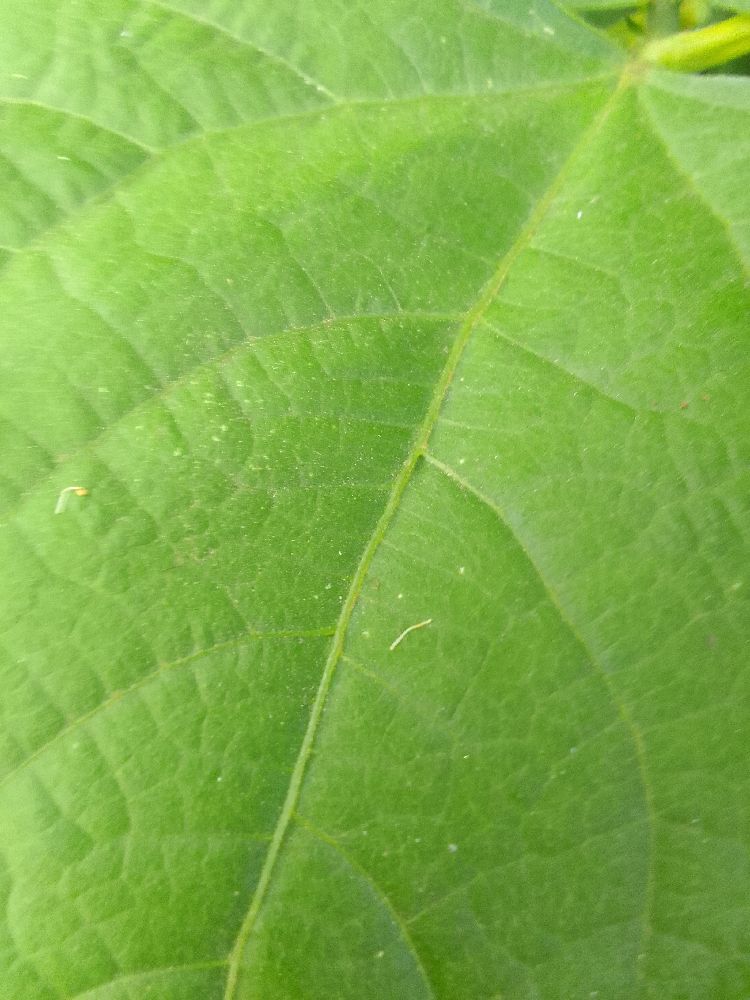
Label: healthy